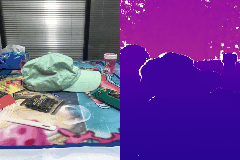
Label: hat